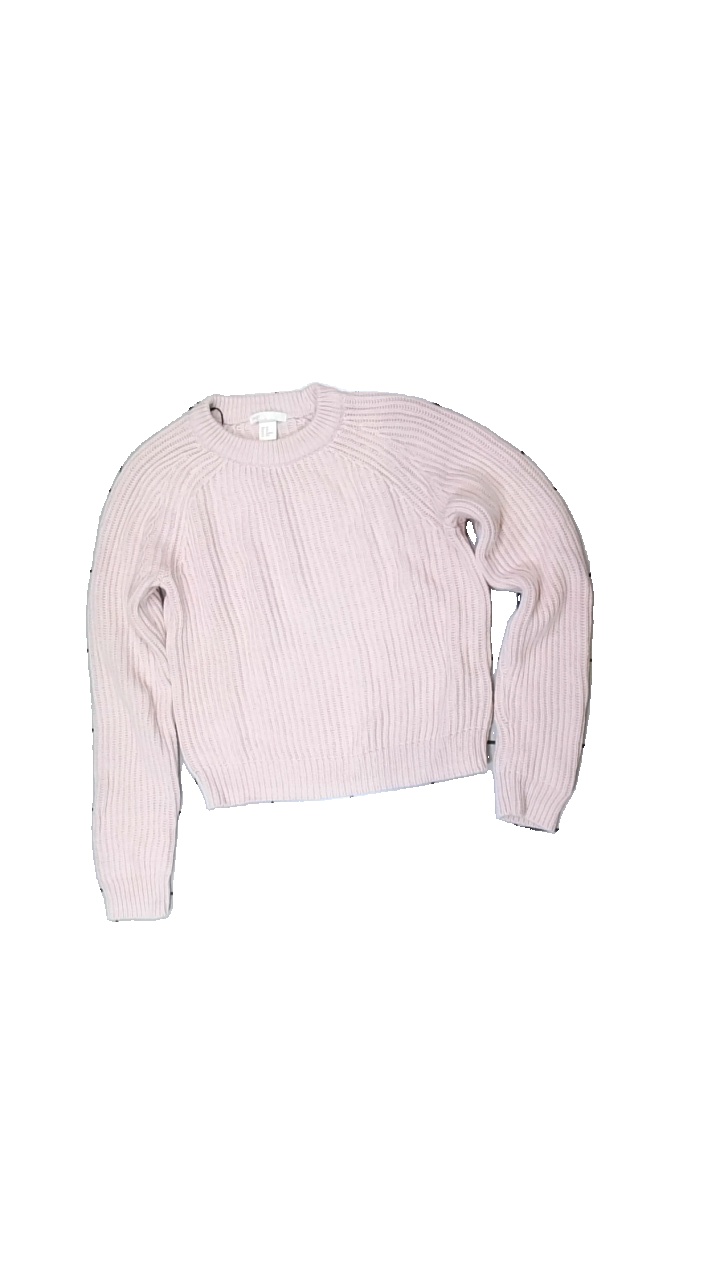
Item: Sweater (Ladies)
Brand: H&m
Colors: Pink
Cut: Regular, C-collar
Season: All
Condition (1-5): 4
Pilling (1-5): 4
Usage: Reuse
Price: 50-100